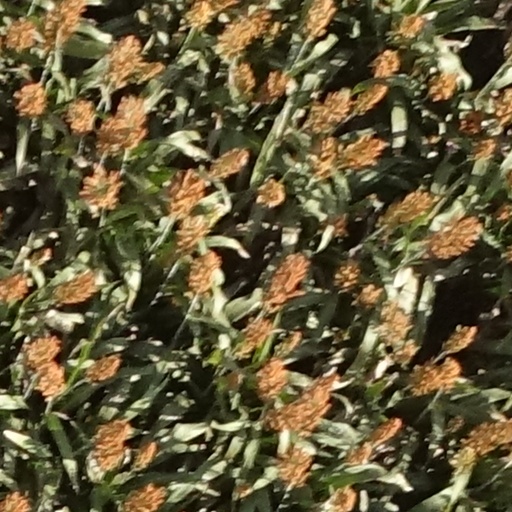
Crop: sorghum